Andy Warren (British musician)

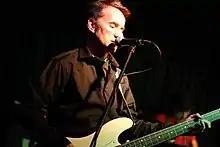
Andy Warren, 2016

Andrew Warren (born 1958) is an English bassist. He was originally in the band Adam and the Ants, but left in 1979 to join former bandmates Bid and Lester Square in The Monochrome Set.